Hesperilla

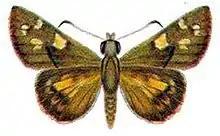
"Antipodia chaostola"

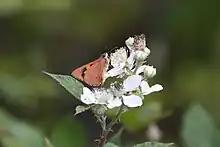
"Hesperilla idothea", Australia

Hesperilla is a genus of skipper butterflies in the family Hesperiidae, found throughout most of Australia.